Jagannath

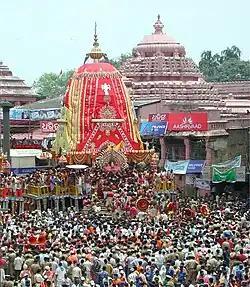
2007 Jagannath Chariot Festival in Puri, Odisha

In the "Skanda Purana", by the time Vidyapati returned to inform the king of the site of the shrine, a great storm had buried the image of Nilamadhava under the sand. Despite his best attempts, the king was unable to locate the image. Upon the counsel of the sage divinity Narada, Indradyumna constructed a new temple, and performed a thousand ashvamedha yajnas at the site. Receiving guidance in the form of a divine dream, a great tree floating in the sea was felled and used to create the three wooden images of the temple, those of Jagannatha, Balarama, and Subhadra. The king travelled to Brahmaloka to invite Brahma to inaugurate the temple. With the passage of time, a king named Gala claimed to have been the temple's real architect, but with the return of Indradyumna to earth, he withdrew this claim. After Brahma had inaugurated the temple, Indradyumna returned to Brahmaloka, entrusting the upkeep of the site to Gala.